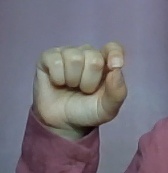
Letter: fa